Villa Garzoni (Collodi)

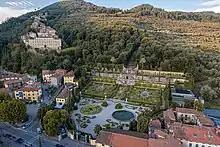
Villa Garzoni

Villa Garzoni at Collodi is a villa in Pescia, province of Pistoia, (Tuscany, Italy). The garden was built shortly before 1652 by the Garzoni family, relating to the site of the old castle, which stands slightly apart, closely associated with the village that nestles round it, on the edge of a clifflike slope, which had been chosen in earlier times for its defensible approach. The garden of Villa Garzoni, whose layout "makes the fullest use of a precipitous hillside site in a manner that is usually associated with Rome", features "giochi d'aqua", or a water garden, constructed at the foot of a series of balustraded terraces and a suite of grand symmetrical staircases connecting the lower water gardens at the base of the hill, with the house, the cascade, the "teatro di verdura" and other garden features above. At each terrace level, side walk past fantastically clipped yew blend imperceptibly with the wooded slope. Its cascade, which the exigencies of the site prevented from alignment with the main axis, has been called one of two "culminating High Baroque statements" of the trends toward drama and spectacle. The garden designers of Potsdam, Fontainebleau, and Versailles had influences from these gardens and has earned its fame across the European continent.